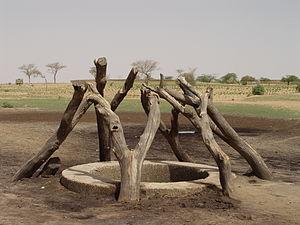
Un puits pastoral aux environs de Zinder, au Niger, en Afrique de l'Ouest.
Mirriah est un département du sud du Niger, situé dans la région de Zinder.